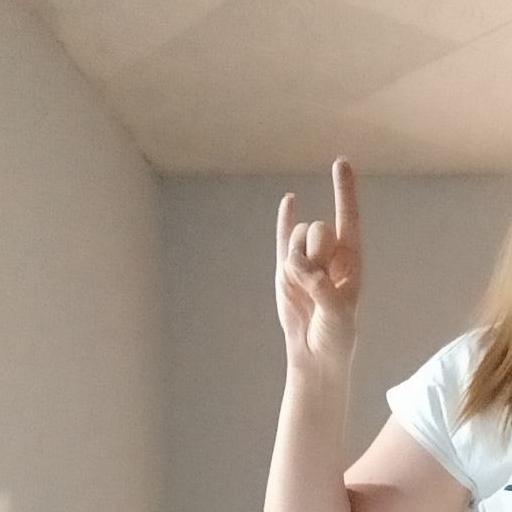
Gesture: rock